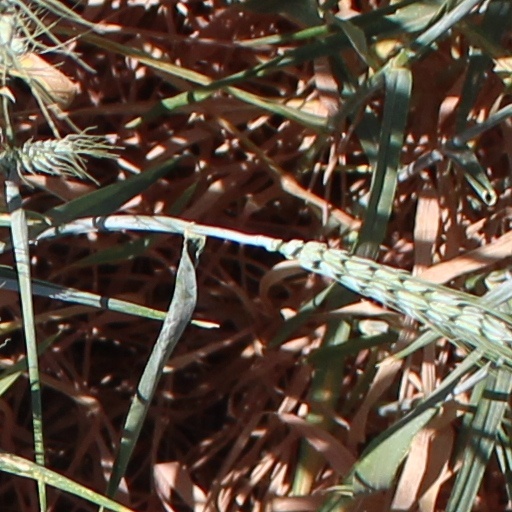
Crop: wheat